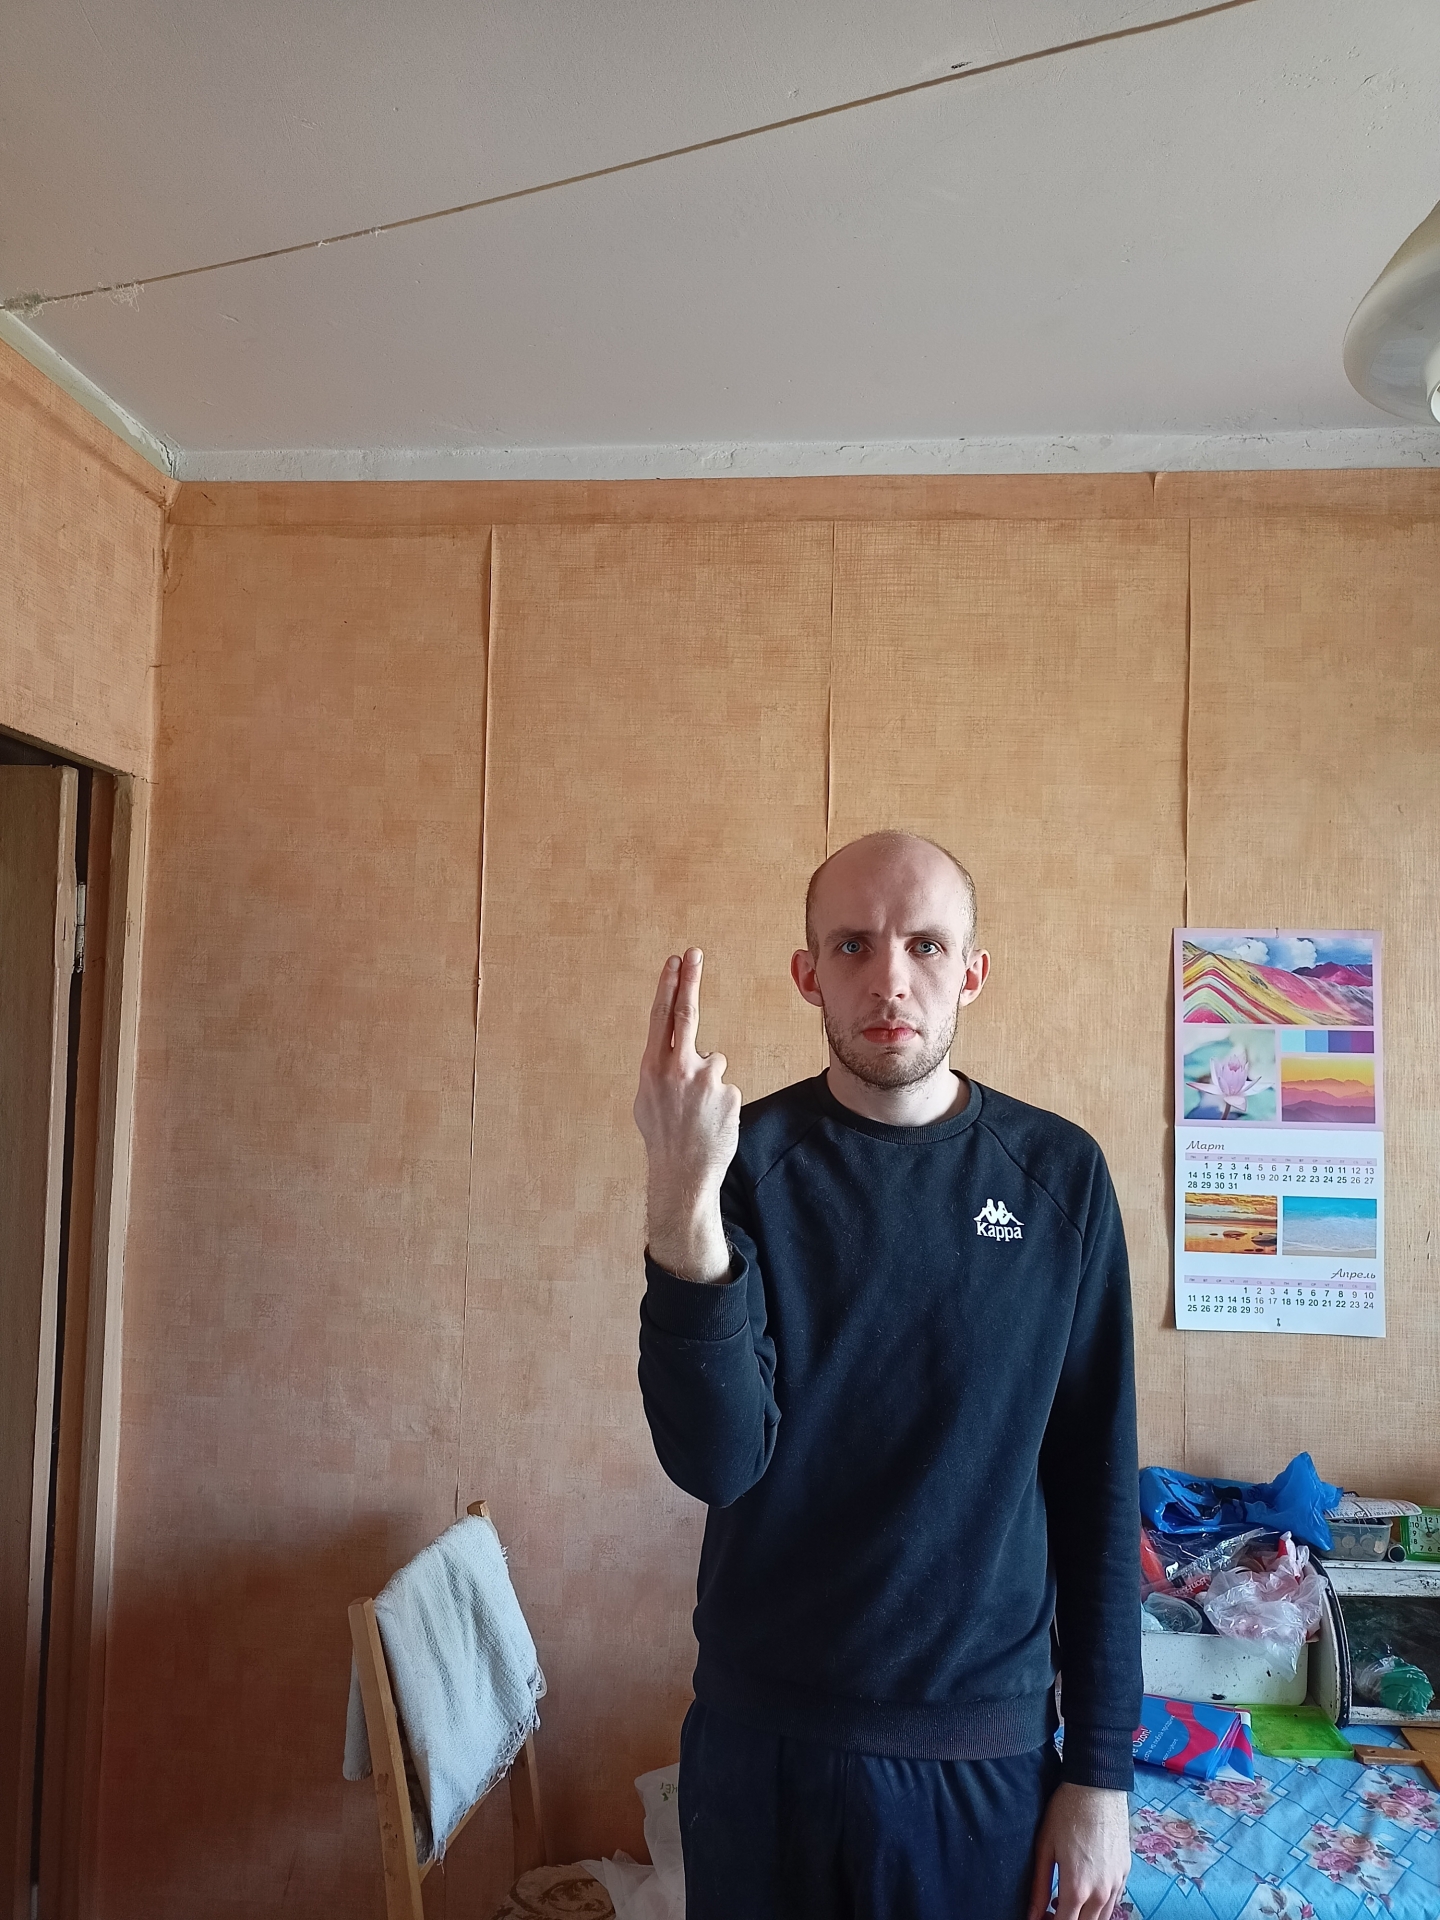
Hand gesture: two_up_inverted